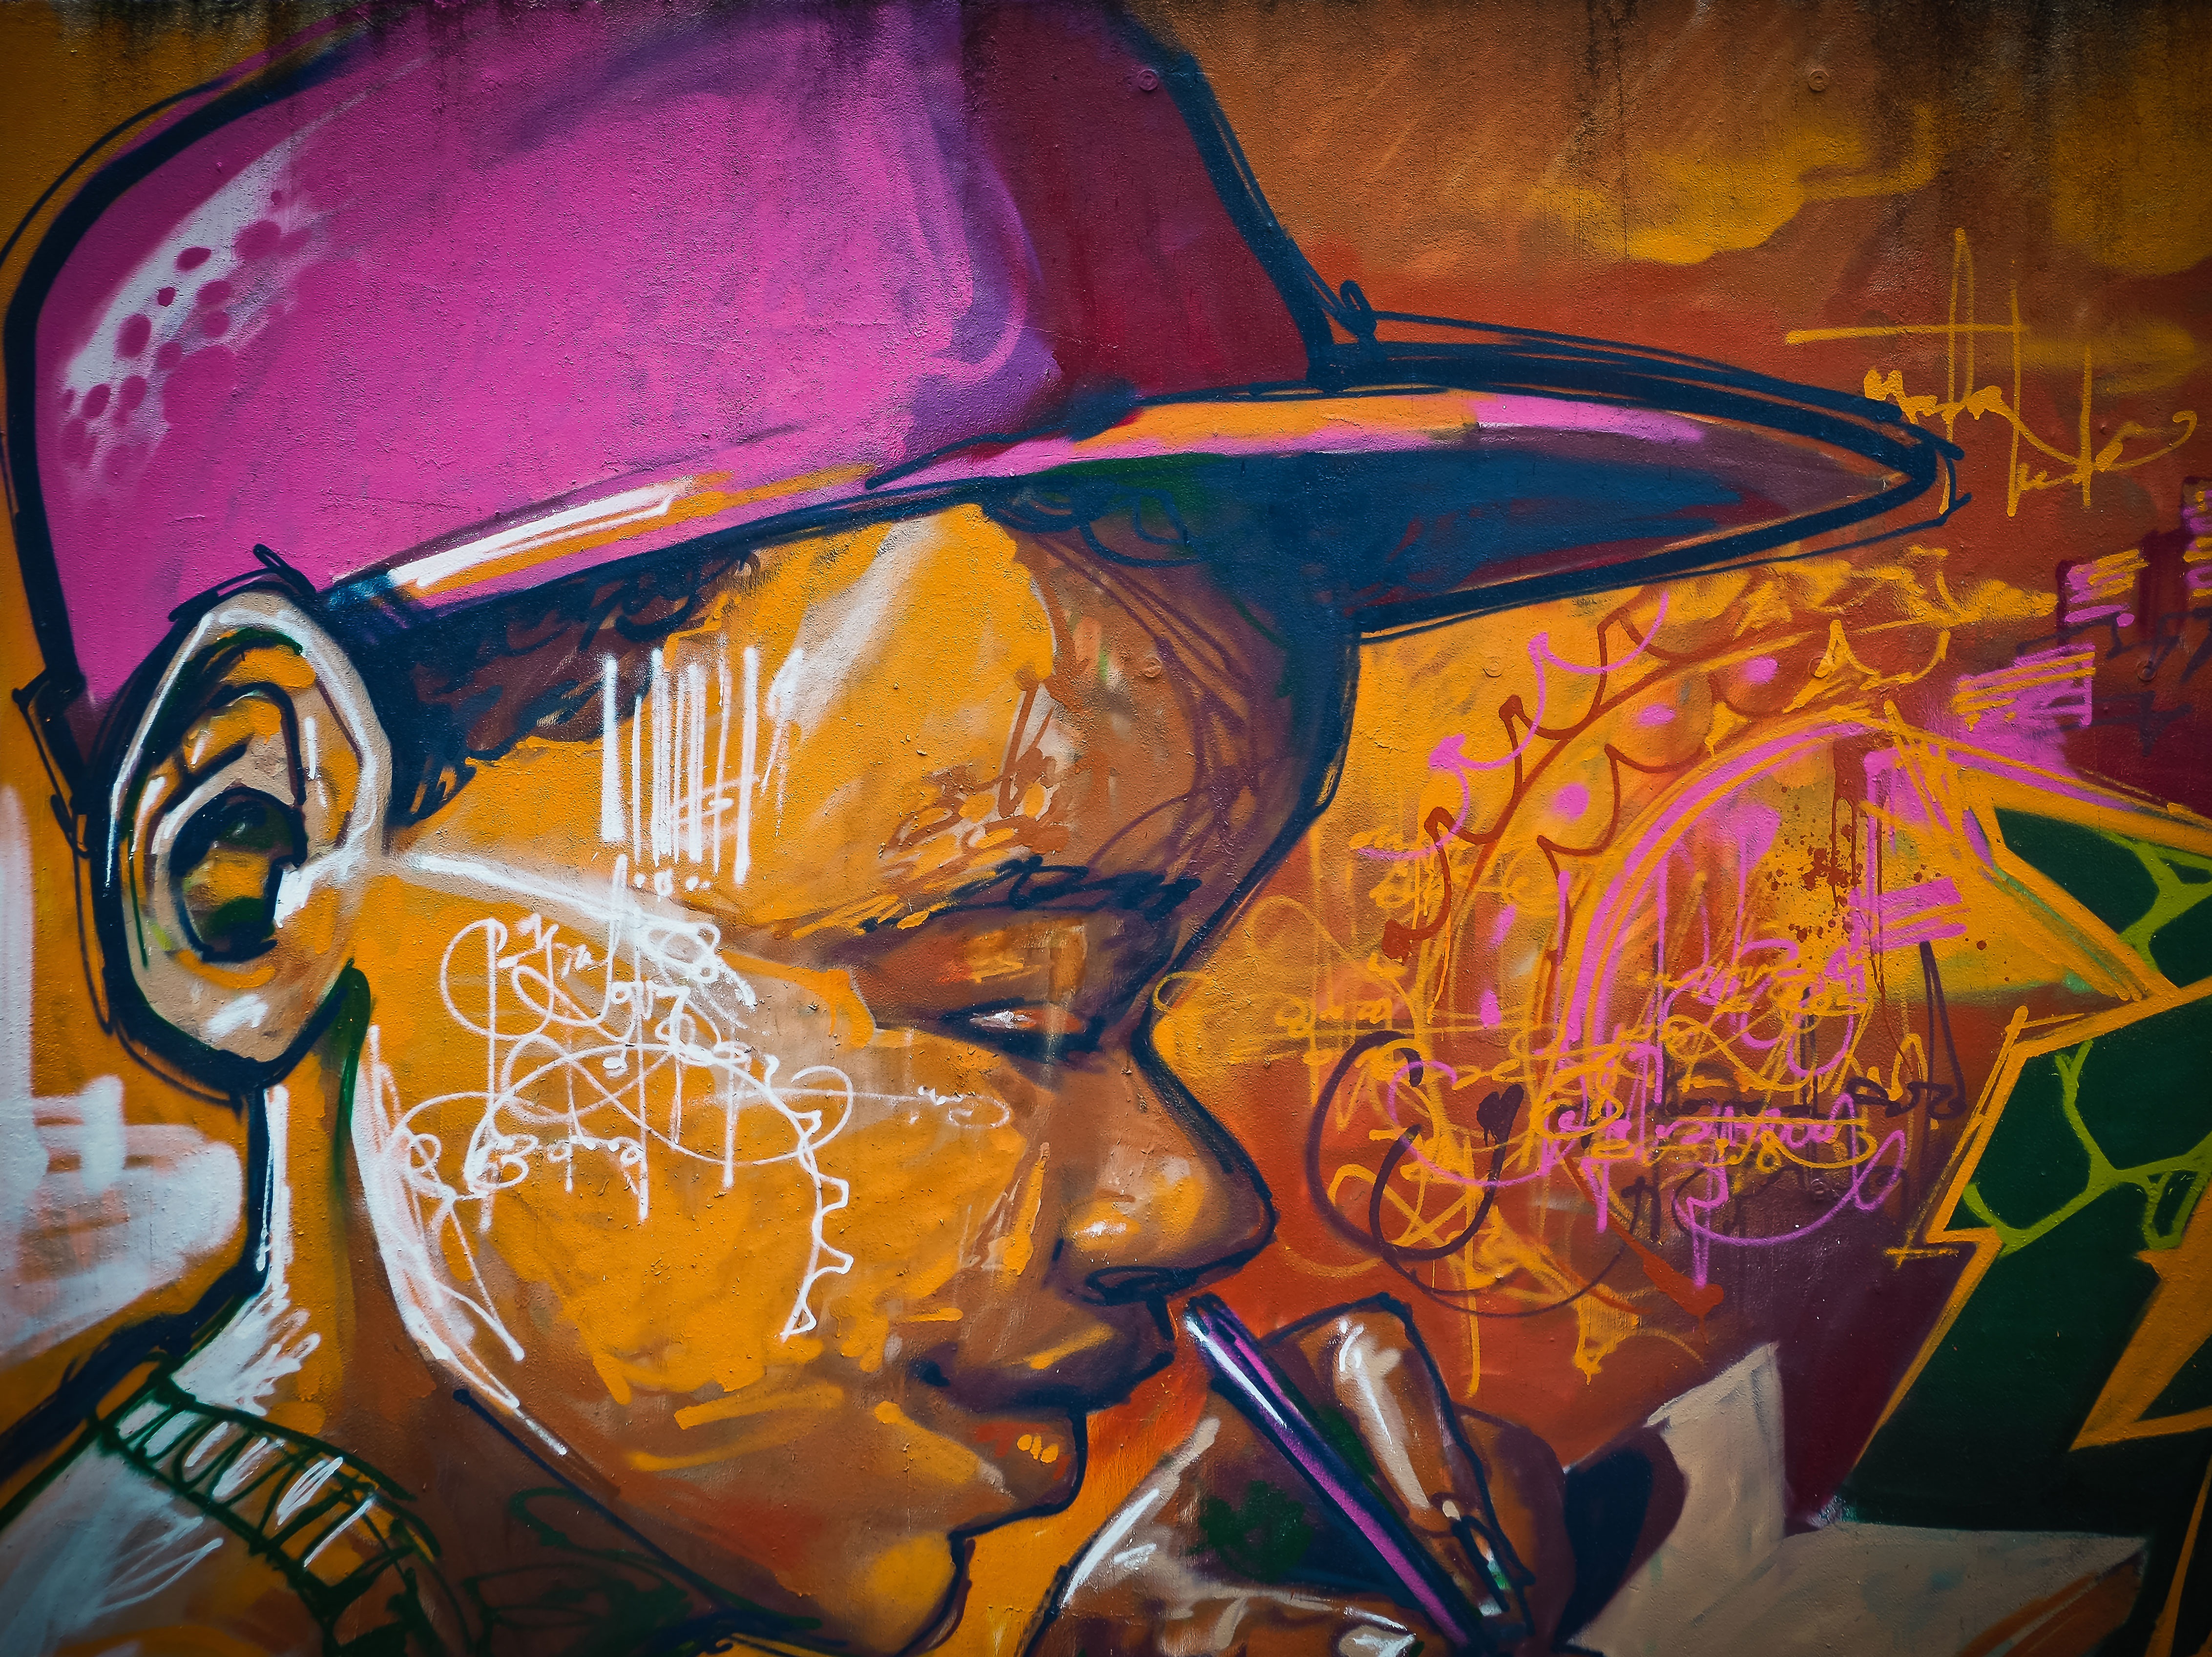
spray, color, colorful, graffiti, still life, painting, street art, art, illustration, design, mural, wall painting, modern art, sprayer, hauswand, dusseldorf, acrylic paint, houses wall